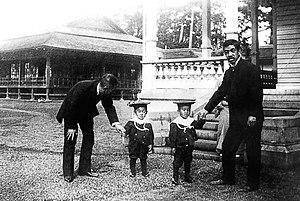
L'empereur Taishō, né le 31 août 1879 à Tokyo et mort le 25 décembre 1926 à Hayama, connu de son vivant en Occident par son nom personnel Yoshihito, est le 123ᵉ empereur du Japon ; il règne du 30 juillet 1912 à sa mort. Son nom de prince est Haru. Selon la tradition impériale japonaise, il est désigné après sa mort par un nom posthume qui, depuis 1868, est identique au nom de l'ère de son règne. Au règne de l'empereur Taishō correspond exactement l'ère Taishō.